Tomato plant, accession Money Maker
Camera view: horizontal (90 deg, fisheye); turntable rotation: 0 degrees
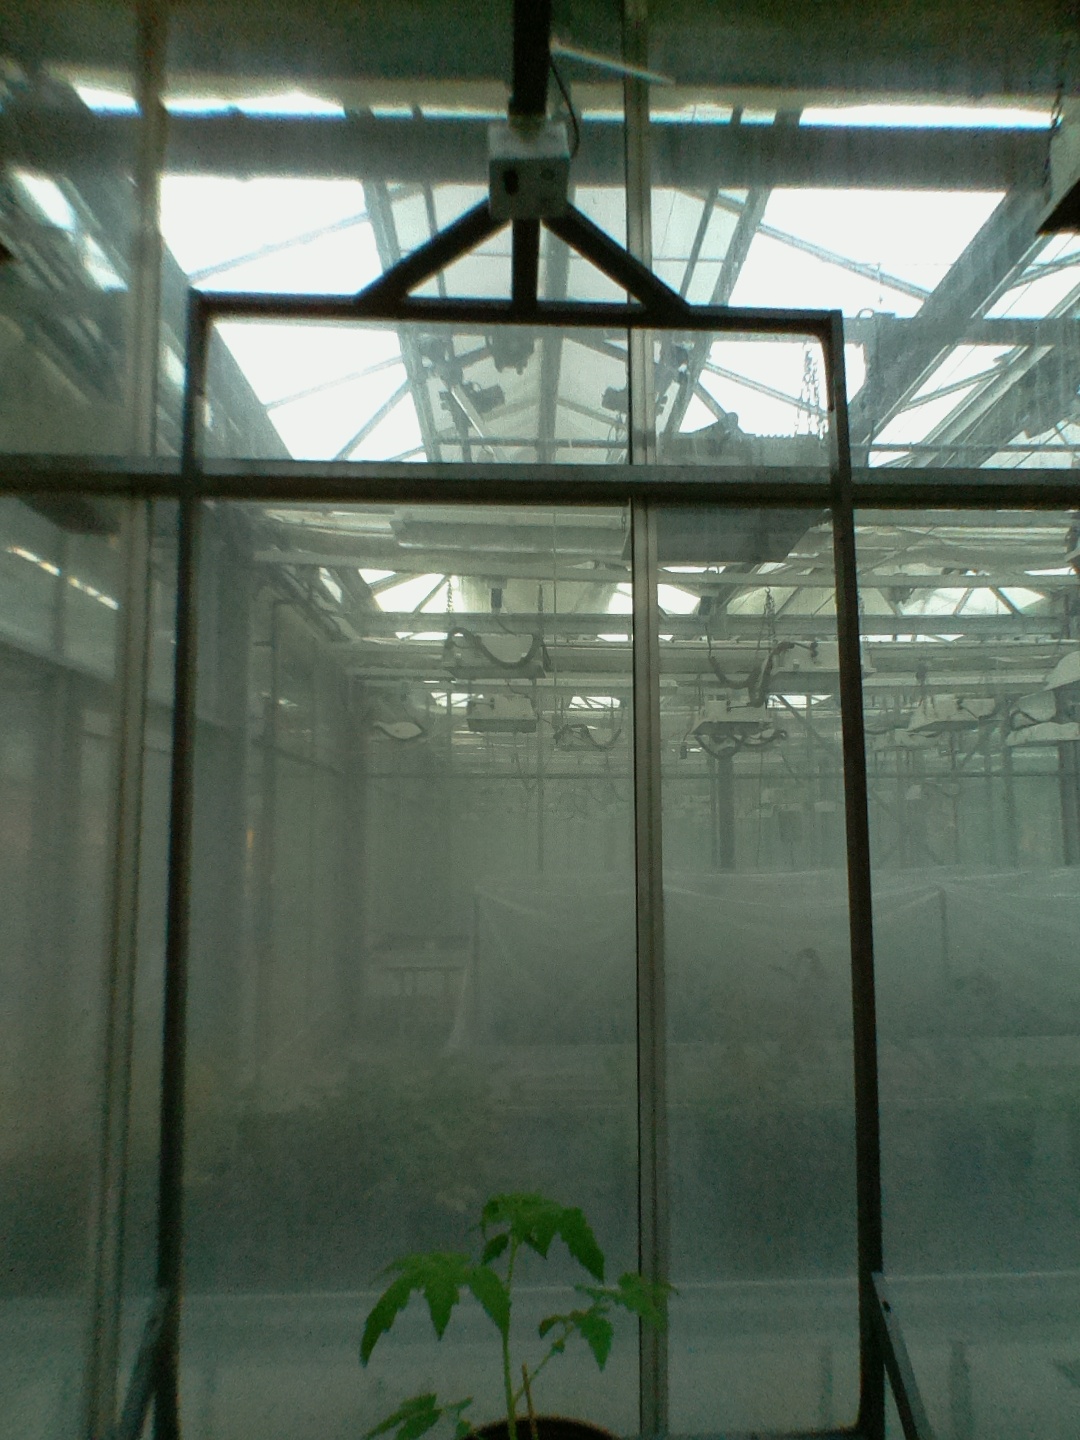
BBCH growth stage 13: 6 of true leaves visible